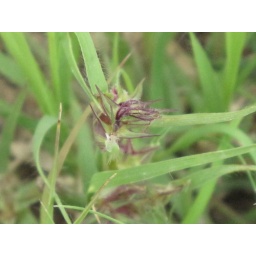
Buchloe dactyloides... female flowers in the field in the leaf axils